Haitangxi station

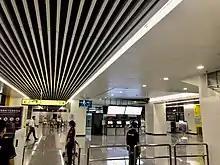
Station Concourse

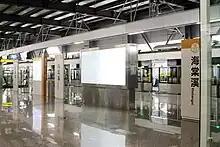
Station Platform

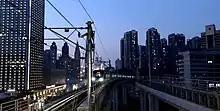
A Loop Line train arriving at the station at night

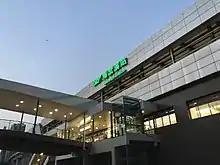
The station itself and its overpass for Exit 2

An island platform is used for Loop Line trains travelling in both directions.